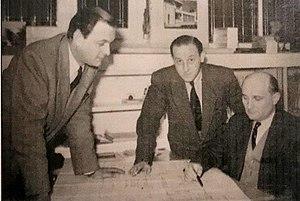
Le trio EGAU - De Gauche à Droite, C. Caelier, H. Lhoest et J. Mozin. Photo Robyns.
Le Groupe EGAU est un groupement d'architectes liégeois fondé en 1940 par Charles Carlier et Hyacinthe Lhoest. À la fin de la guerre, Jules Mozin rejoint l'équipe. Le groupe sera particulièrement actif dans la cité ardente et ses alentours pendant près d'un demi siècle entre le début des années 1950 et 1992, année du décès du fils de Charles Carlier. Leurs projets sont caractérisés par une architecture moderniste, brutaliste et fonctionnaliste.